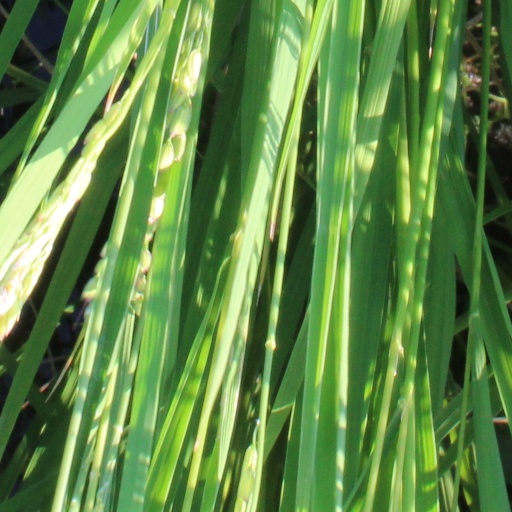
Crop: rice